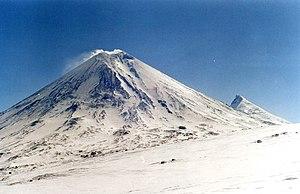
Le Klioutchevskoï, aussi appelé Klioutchevskaïa Sopka est le plus haut sommet et le volcan le plus actif de la péninsule du Kamtchatka, en Russie. Il est également le point culminant de la Sibérie, devançant le mont Béloukha. C'est un stratovolcan de 4 835 mètres d'altitude né il y a environ 6 000 ans. Il fait partie de la ceinture de feu du Pacifique. Au large du Kamtchatka, une fosse océanique de 10 500 mètres de profondeur et des séismes témoignent de la subduction, à la vitesse de 10 cm/an, de la plaque pacifique sous la plaque eurasienne ; comme tous les volcans de la péninsule du Kamtchatka, le Klioutchevskoï est donc un volcan de subduction. Il a été classé, avec les autres volcans du Kamtchatka, au patrimoine mondial par l'UNESCO depuis 1996.
Les stratovolcans listés ci-dessous sont actifs ou l'ont été pendant l'Holocène. Le Global Volcanism Program de la Smithsonian Institution en dénombre plus de 700.